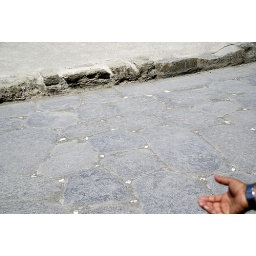
The little white stones would glow in the moonlight so you could see the road.